Jules Lavigne

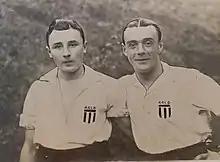
Photo of Jules Lavigne and team mate Benoit Arys in Racing Club of Bruxelles kit 1930.

Jules Lavigne (10 March 1901 – 1957) was a Belgian footballer. He competed in the men's tournament at the 1928 Summer Olympics.